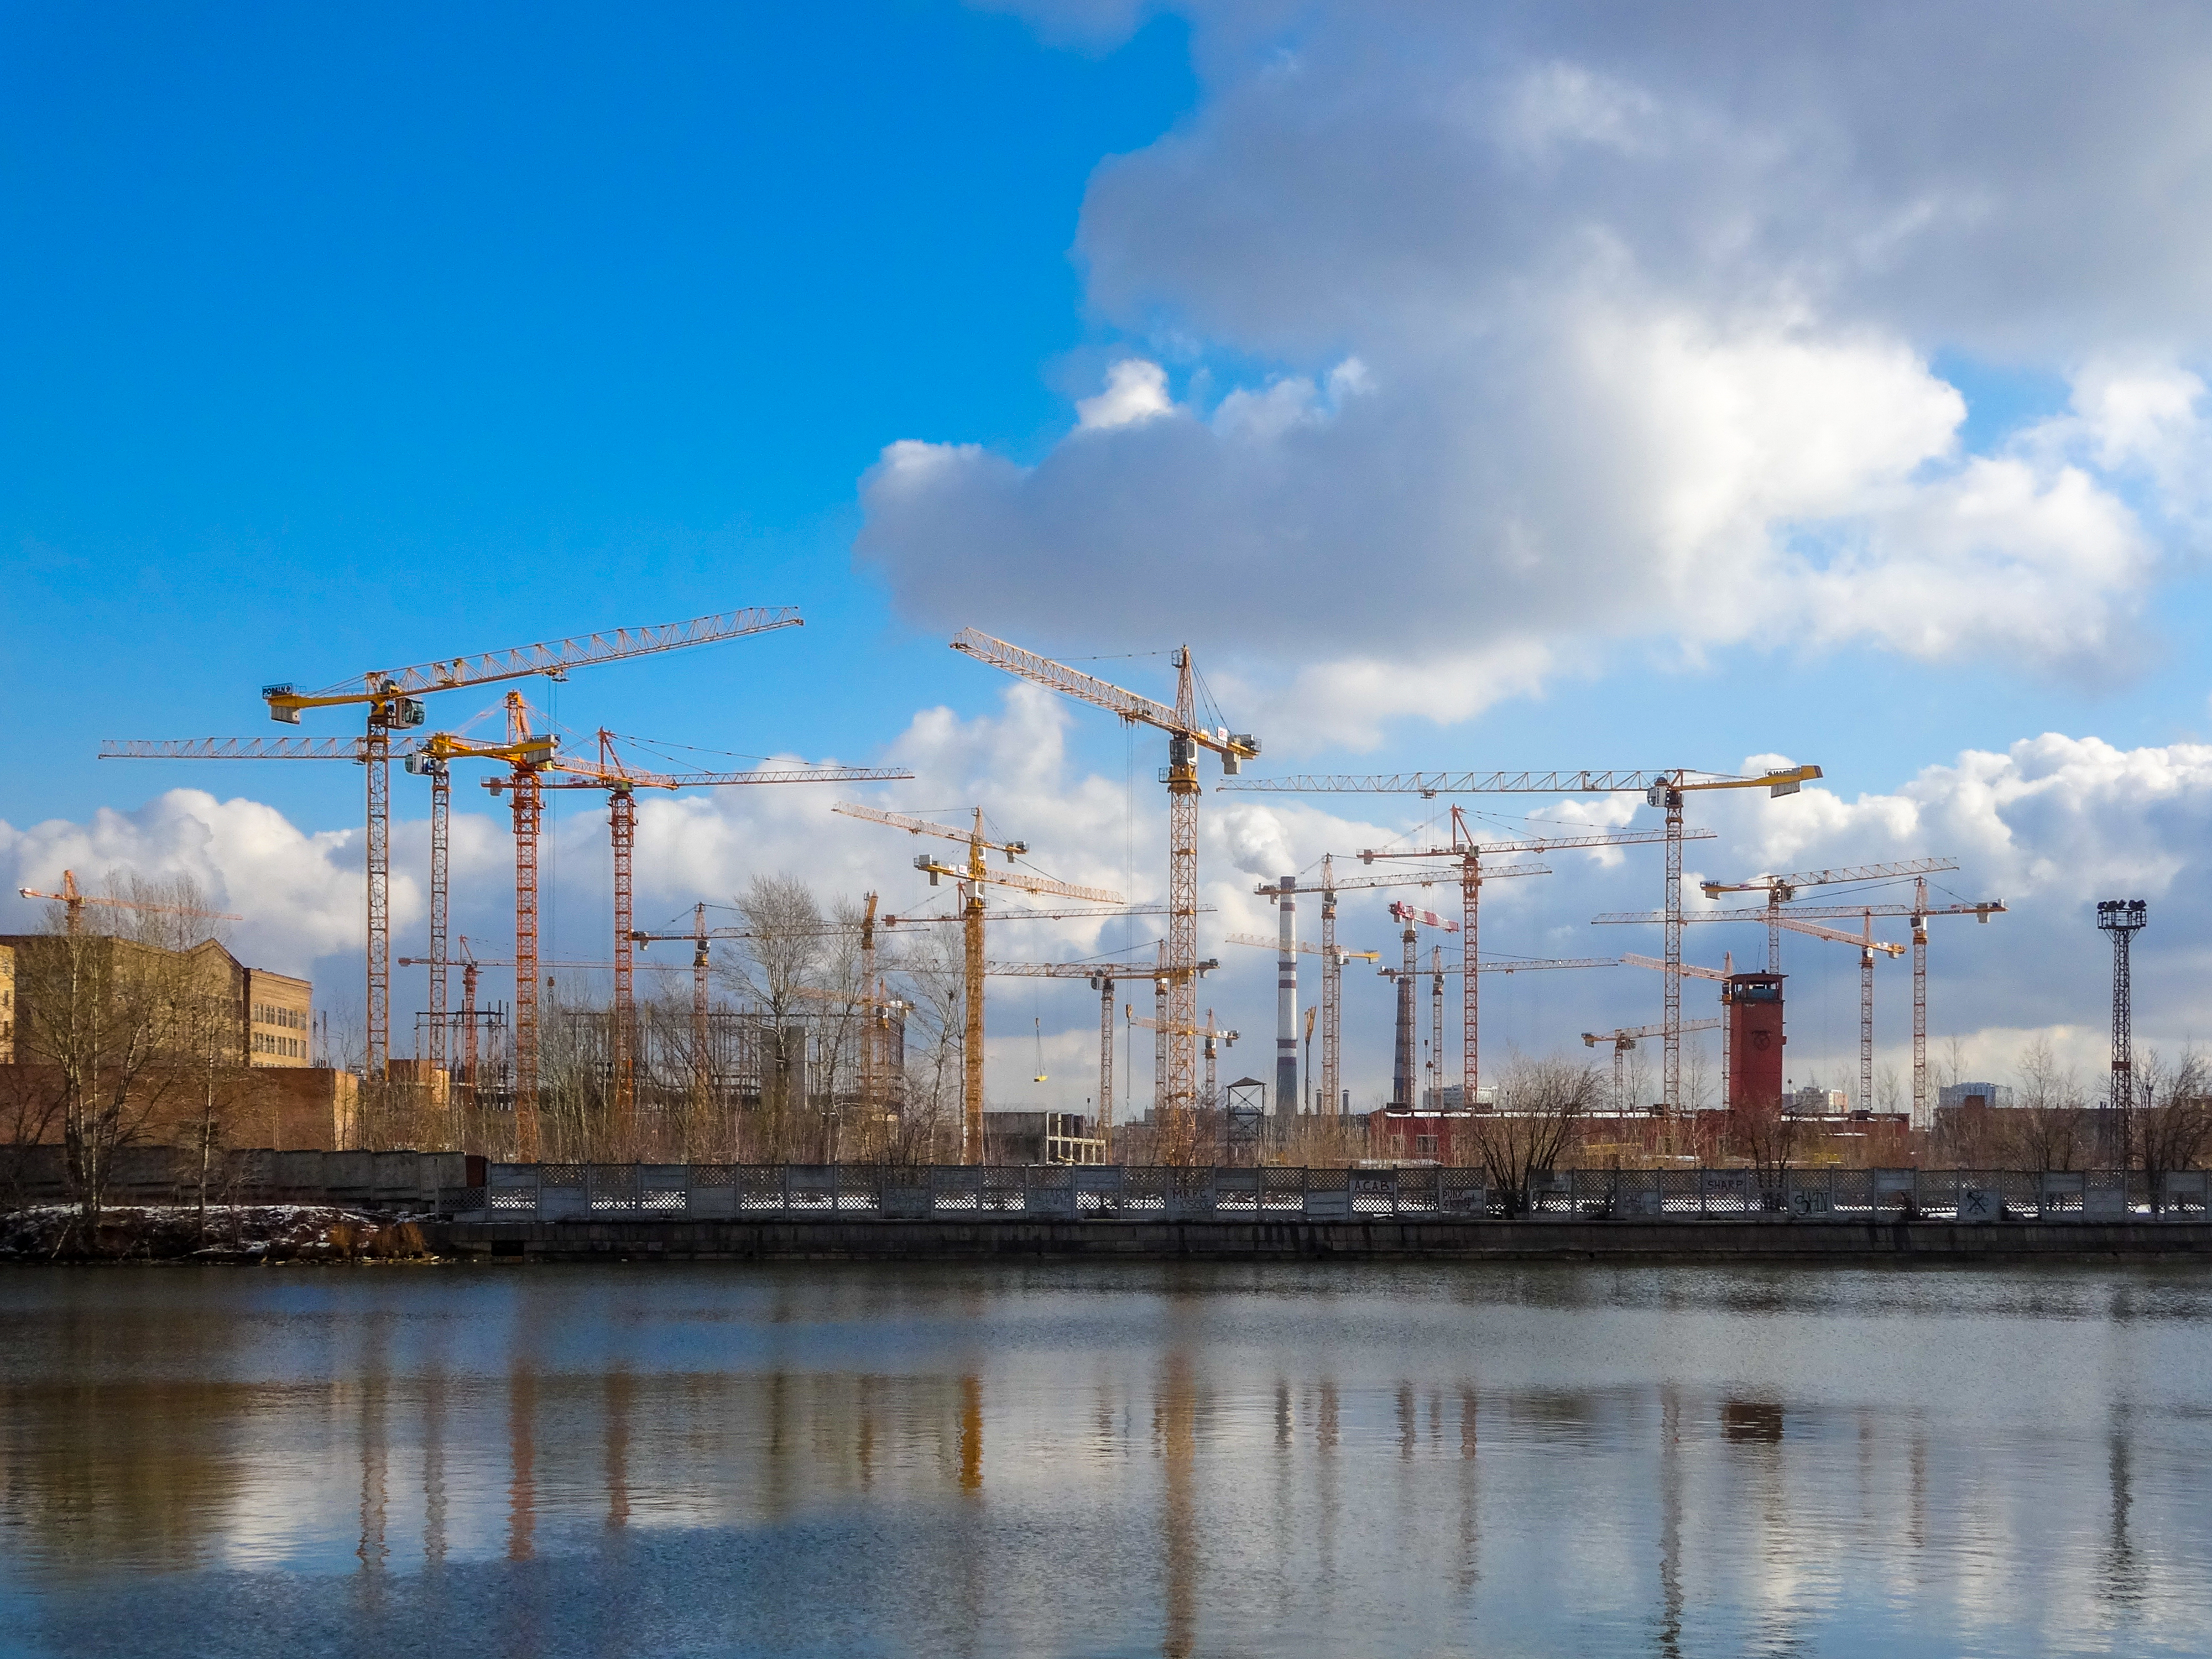
natural, cloud, water, sky, daytime, infrastructure, electricity, lake, overhead power line, city, horizon, power station, gas, cumulus, metropolitan area, crane, urban area, calm, public utility, electrical supply, transmission tower, industry, dock, harbor, evening, tower block, channel, meteorological phenomenon, reflection, port, town, natural landscape, skyline, cityscape, machine, factory, downtown, wind, landscape, river